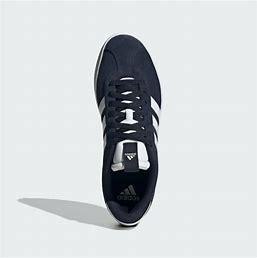
Brand: Adidas
Model: VL Court 3